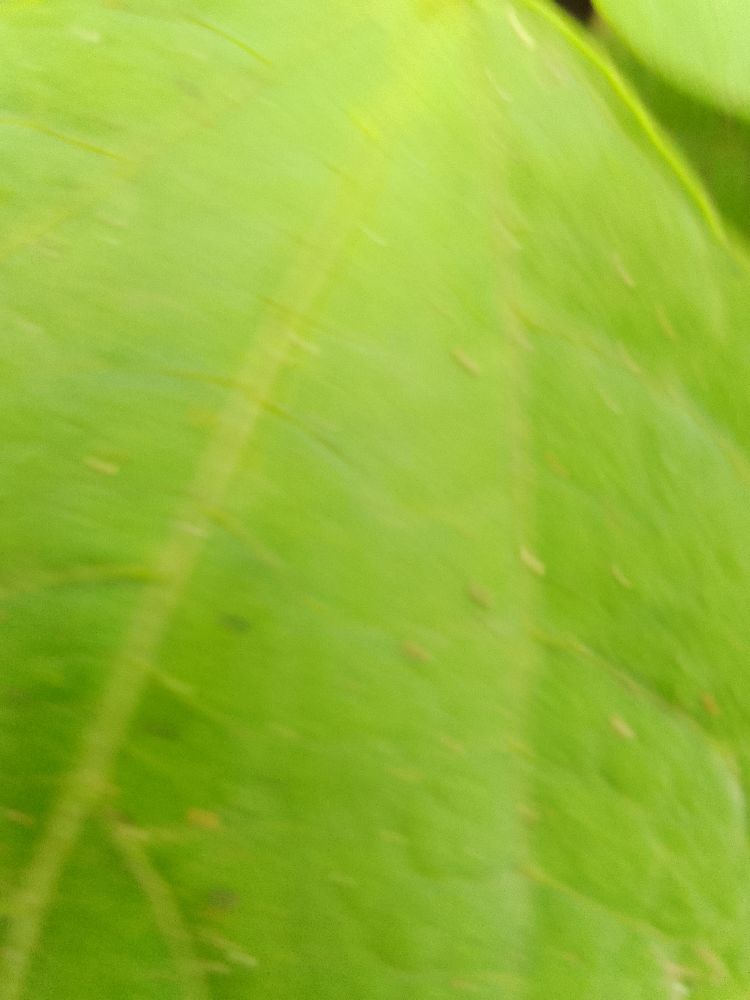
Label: healthy